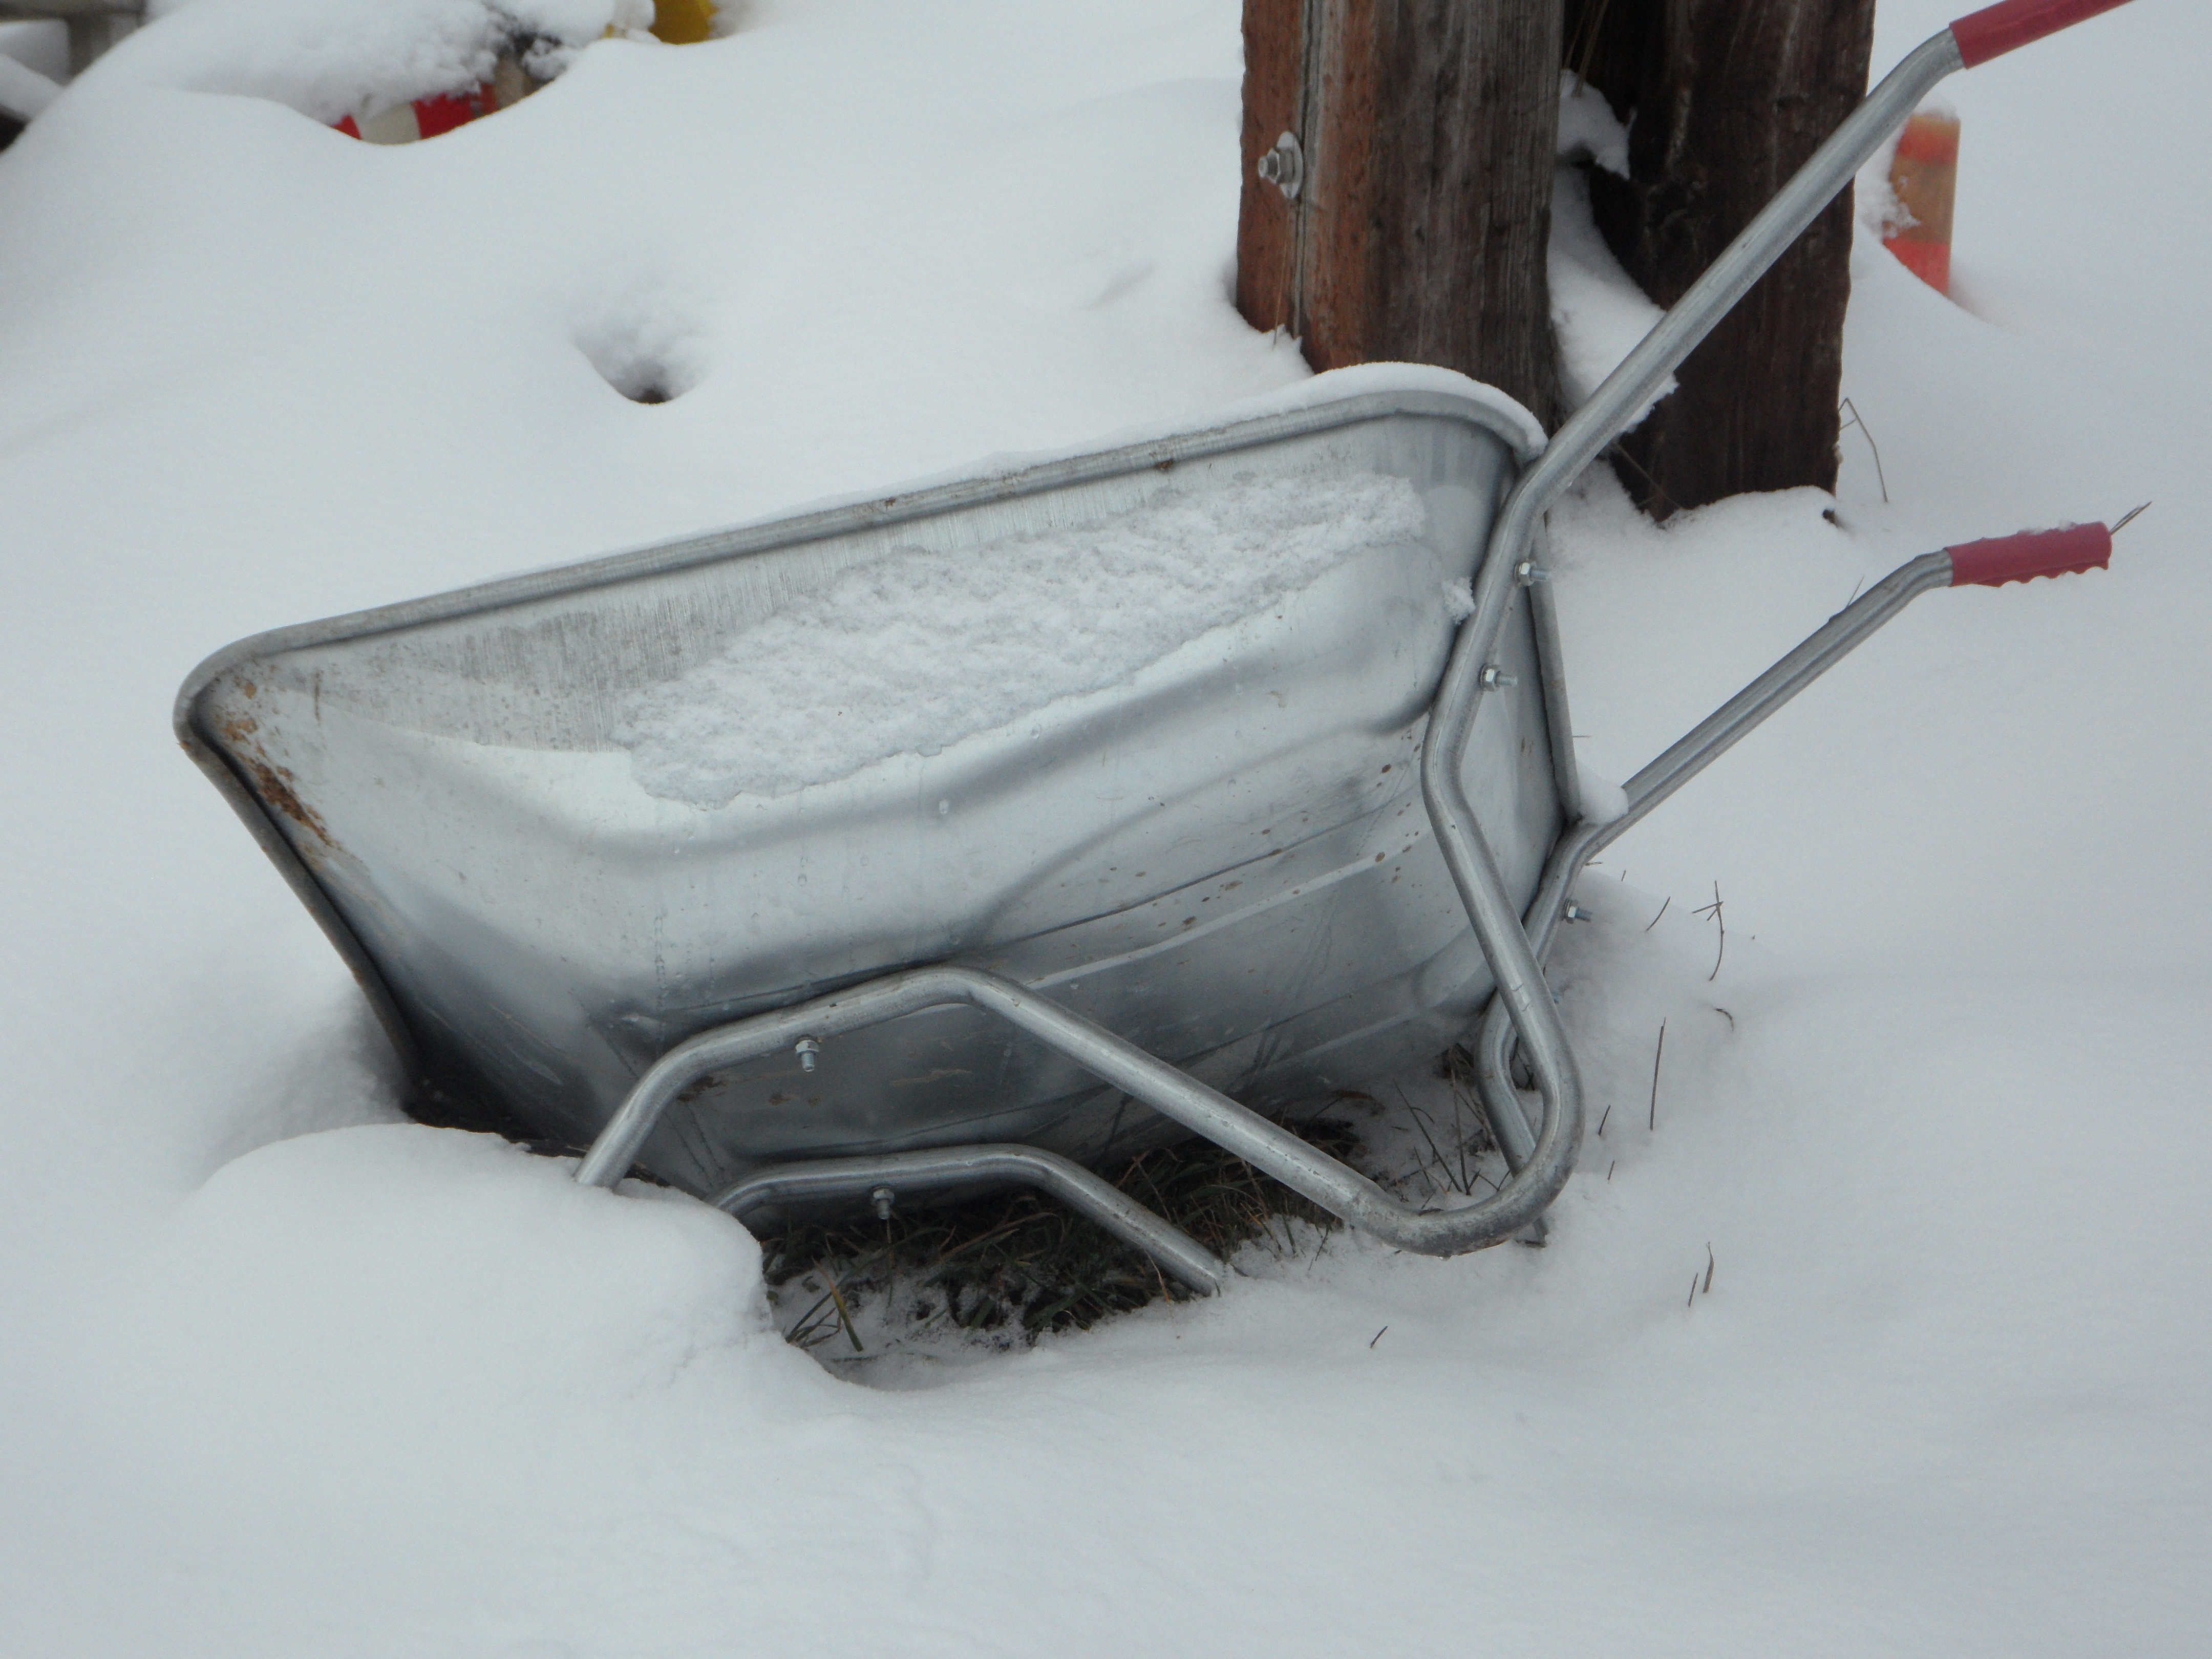
snow, cold, winter, white, farm, ice, weather, snowy, season, blizzard, forget, snowdrift, freezing, snowed in, upset, wheelbarrow, stable work, geological phenomenon, winter storm